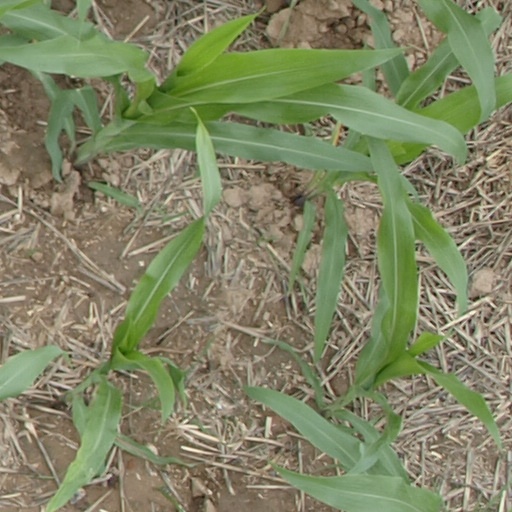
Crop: maize; corn